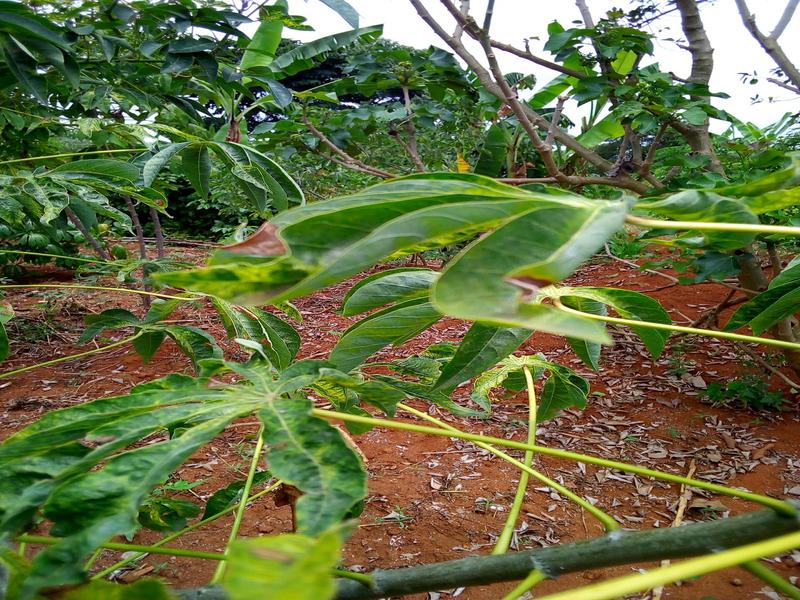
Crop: cassava
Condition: mosaic_disease